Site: brandenburg
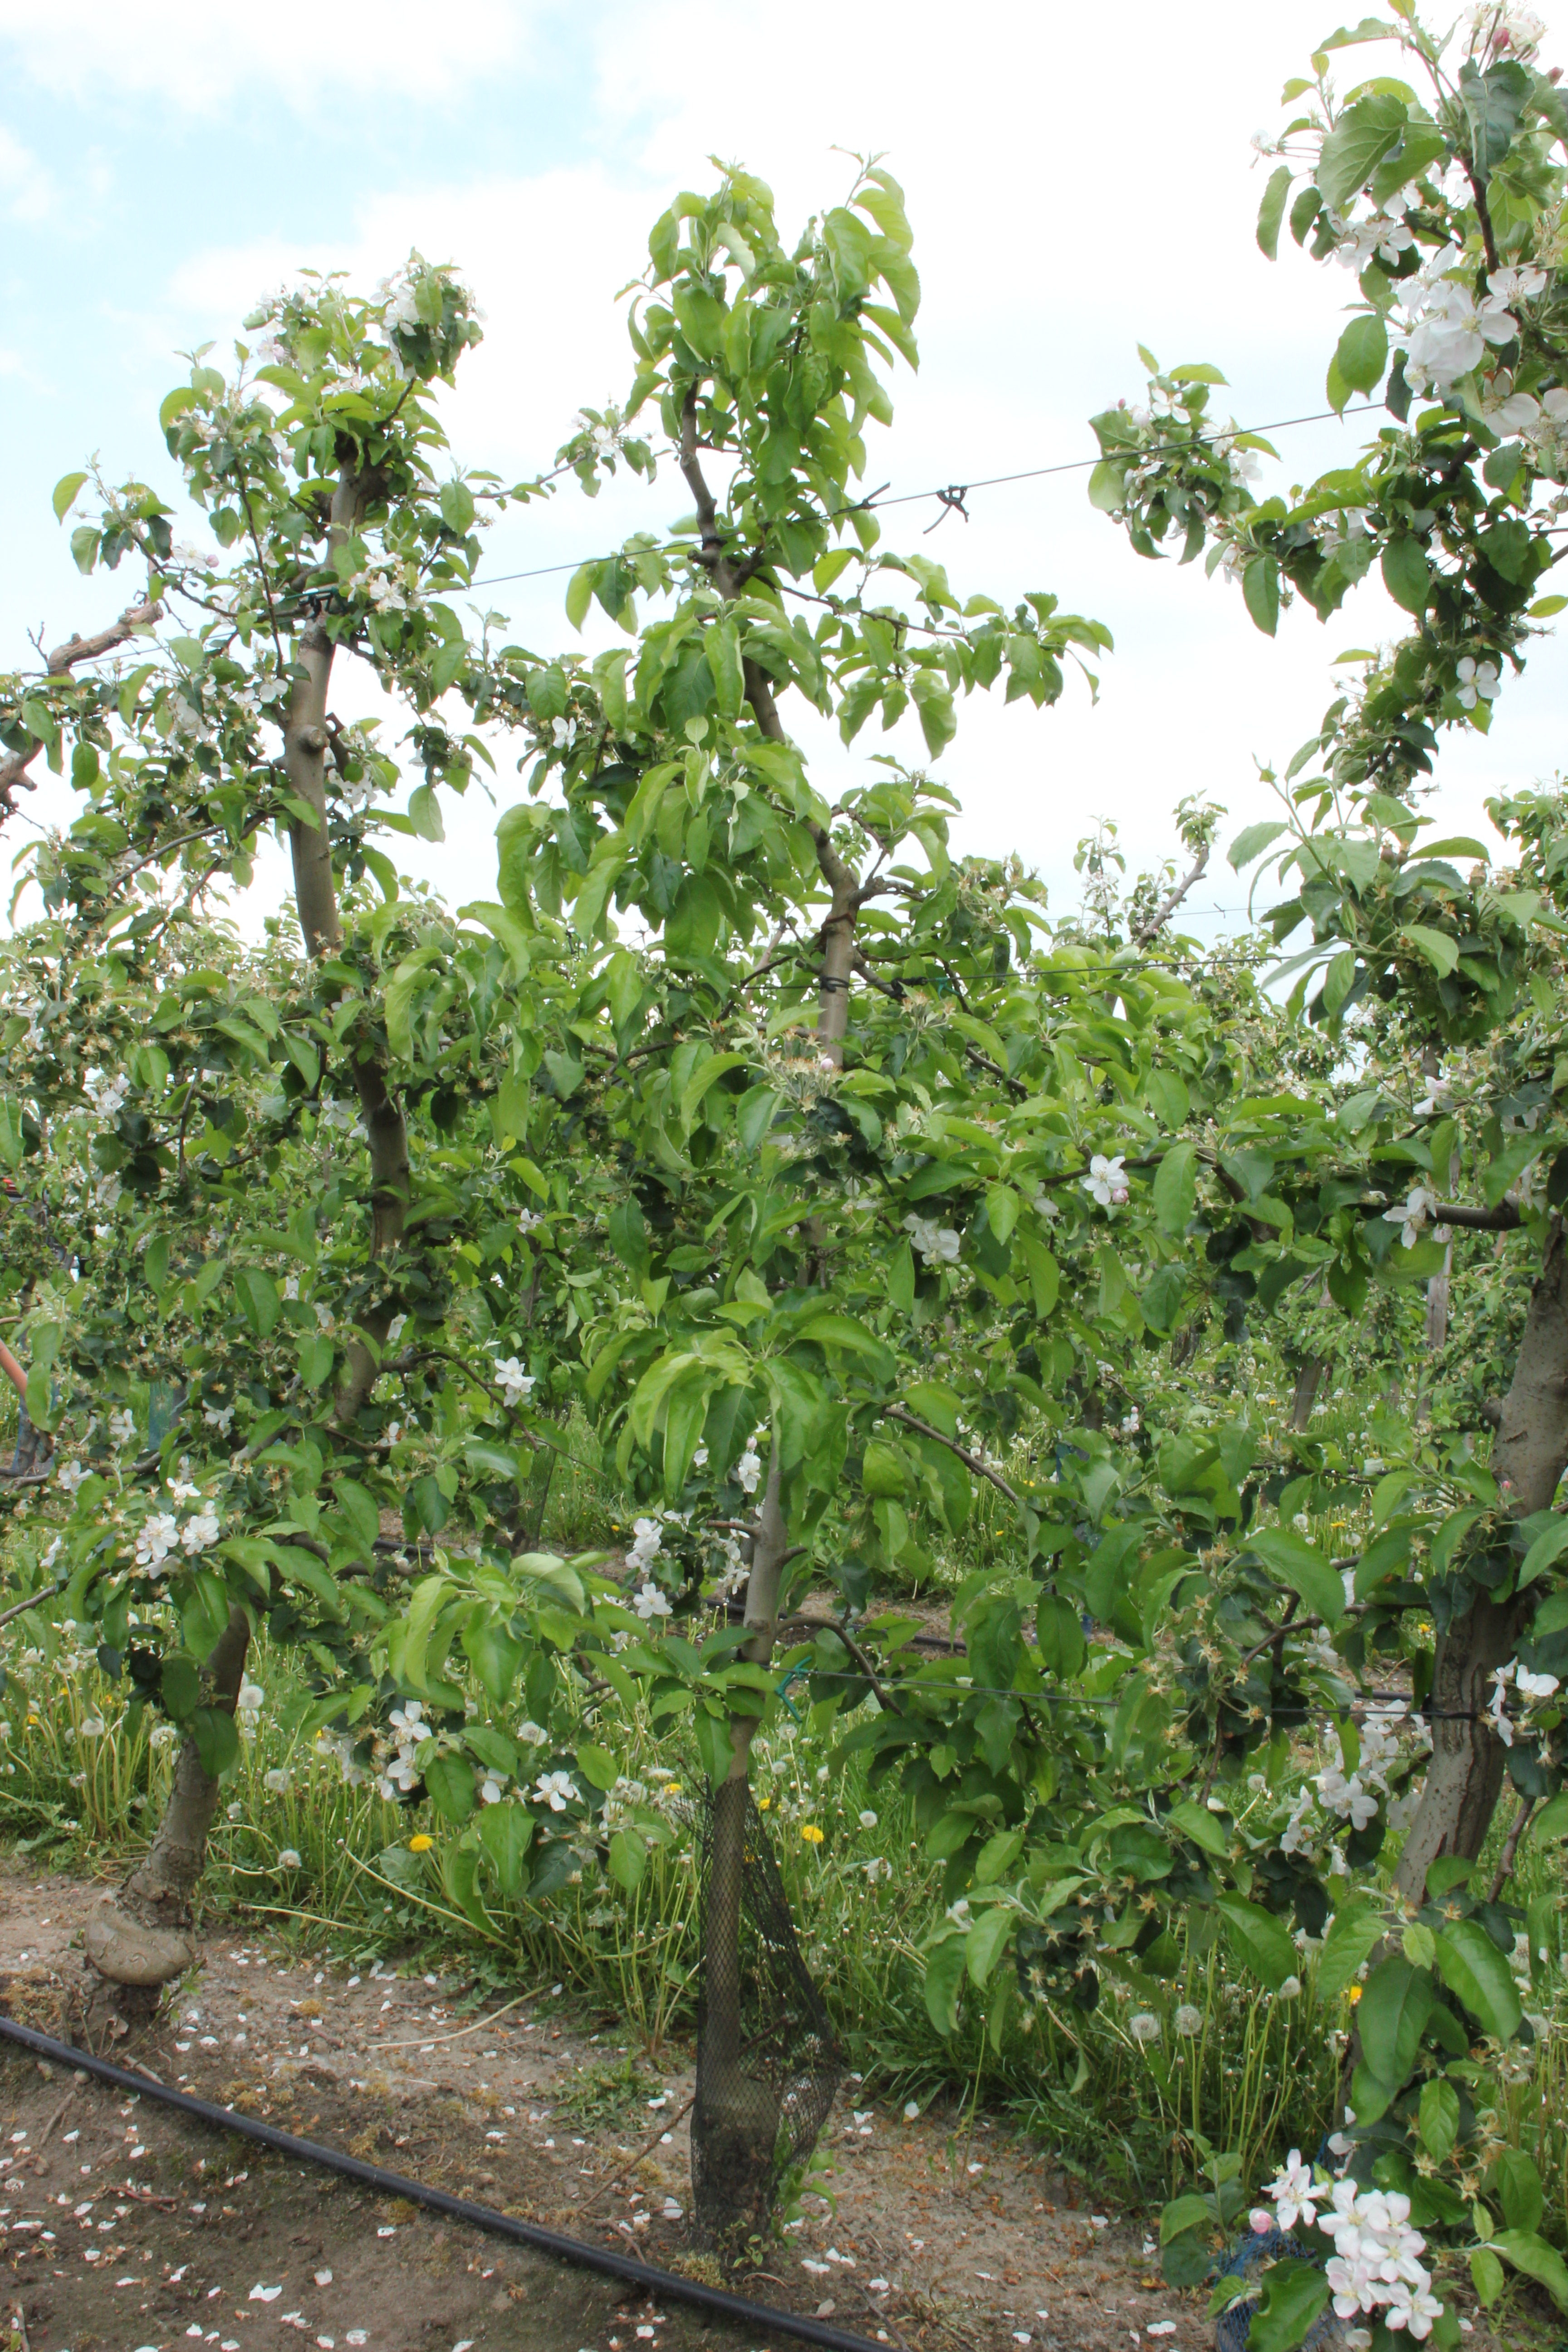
Growth stage (BBCH 67): Flowering